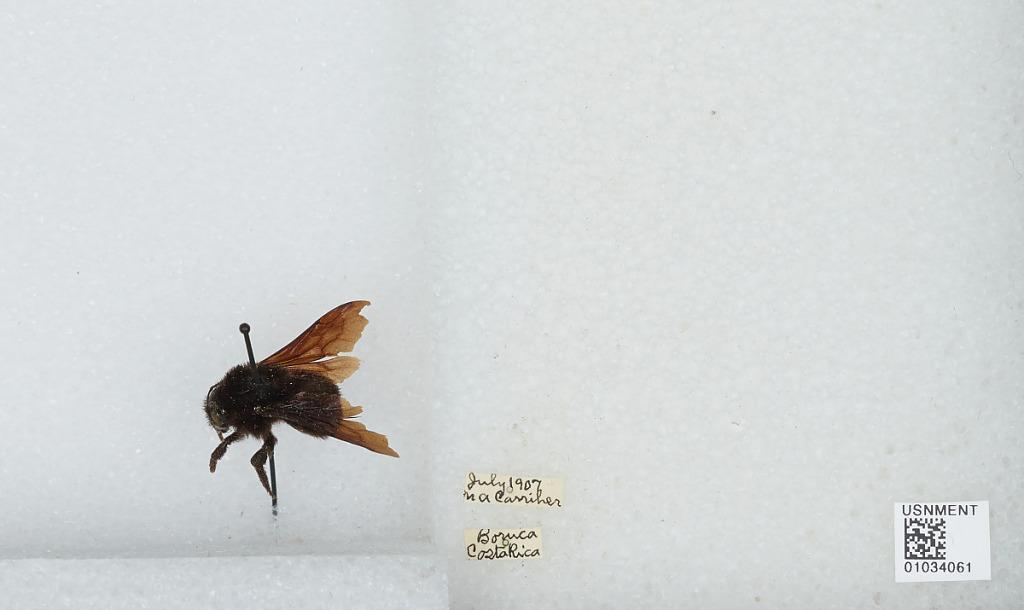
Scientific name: Bombus (Fervidobombus) morio (Swederus)
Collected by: M. Carriker
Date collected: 1907-7-
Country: Costa Rica
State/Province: Puntarenas
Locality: Boruca